2006 National League Championship Series

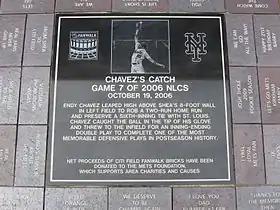
Plaque outside of Citi Field honoring Chávez's catch in the 2006 NLCS

Nonetheless, 2006 stands as the only major achievement for this group. They suffered a historic collapse at the end of the 2007 season, losing 12 of their final 17 games to blow a 7-game division lead and miss the postseason by one game. After a smaller late-season collapse the next season (-game division lead with 17 games left), they again missed the postseason by one game. 2008 also marked the Mets final year at Shea Stadium. Following this, they suffered through six straight losing seasons and ultimately would not return to the postseason until 2015 - in which they won their fifth NL Pennant in franchise history - when Wright was the only Met from 2006 still on the roster. Manager Willie Randolph was fired in the middle of the 2008 season, Delgado played his last game in 2009, General Manager Omar Minaya was fired after 2010 (In 2017, he was brought back as a Special Assistant to then-General Manager Sandy Alderson), Beltran was dealt away at the 2011 trade deadline, and Reyes left via free agency that offseason. Reyes would eventually return to the Mets in 2016; he, along with Wright, would leave the Mets after the 2018 season - Reyes's contract was not renewed, and Wright retired as a result of spinal stenosis.